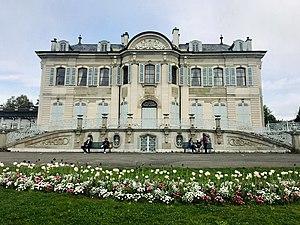
Photo de La Villa La Grange prise de devant avec un jardin de fleurs
Le parc La Grange est un parc public de 213 097 m² situé en ville de Genève, plus précisément sur la rive gauche du lac Léman.